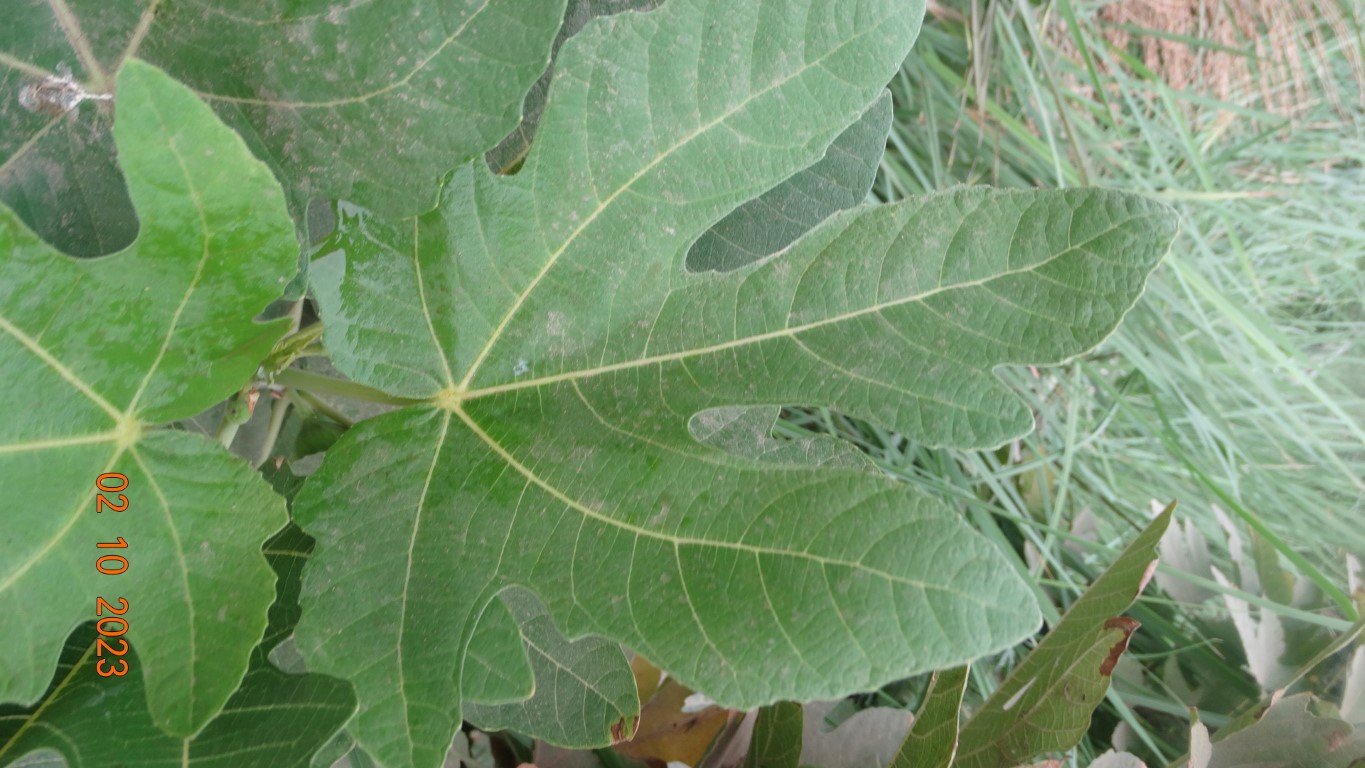
Label: healthy